Schoenhut Piano Company

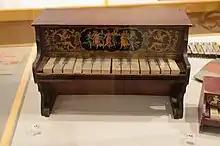
Fourteen-key Schoenhut metallic piano

Schoenhut toy pianos, designed by Albert Schoenhut, were the company's first products. Various models were produced beginning in 1872 until 1935. O Schoenhut, Inc. continued to make toy pianos into the twenty-first century.